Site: brandenburg
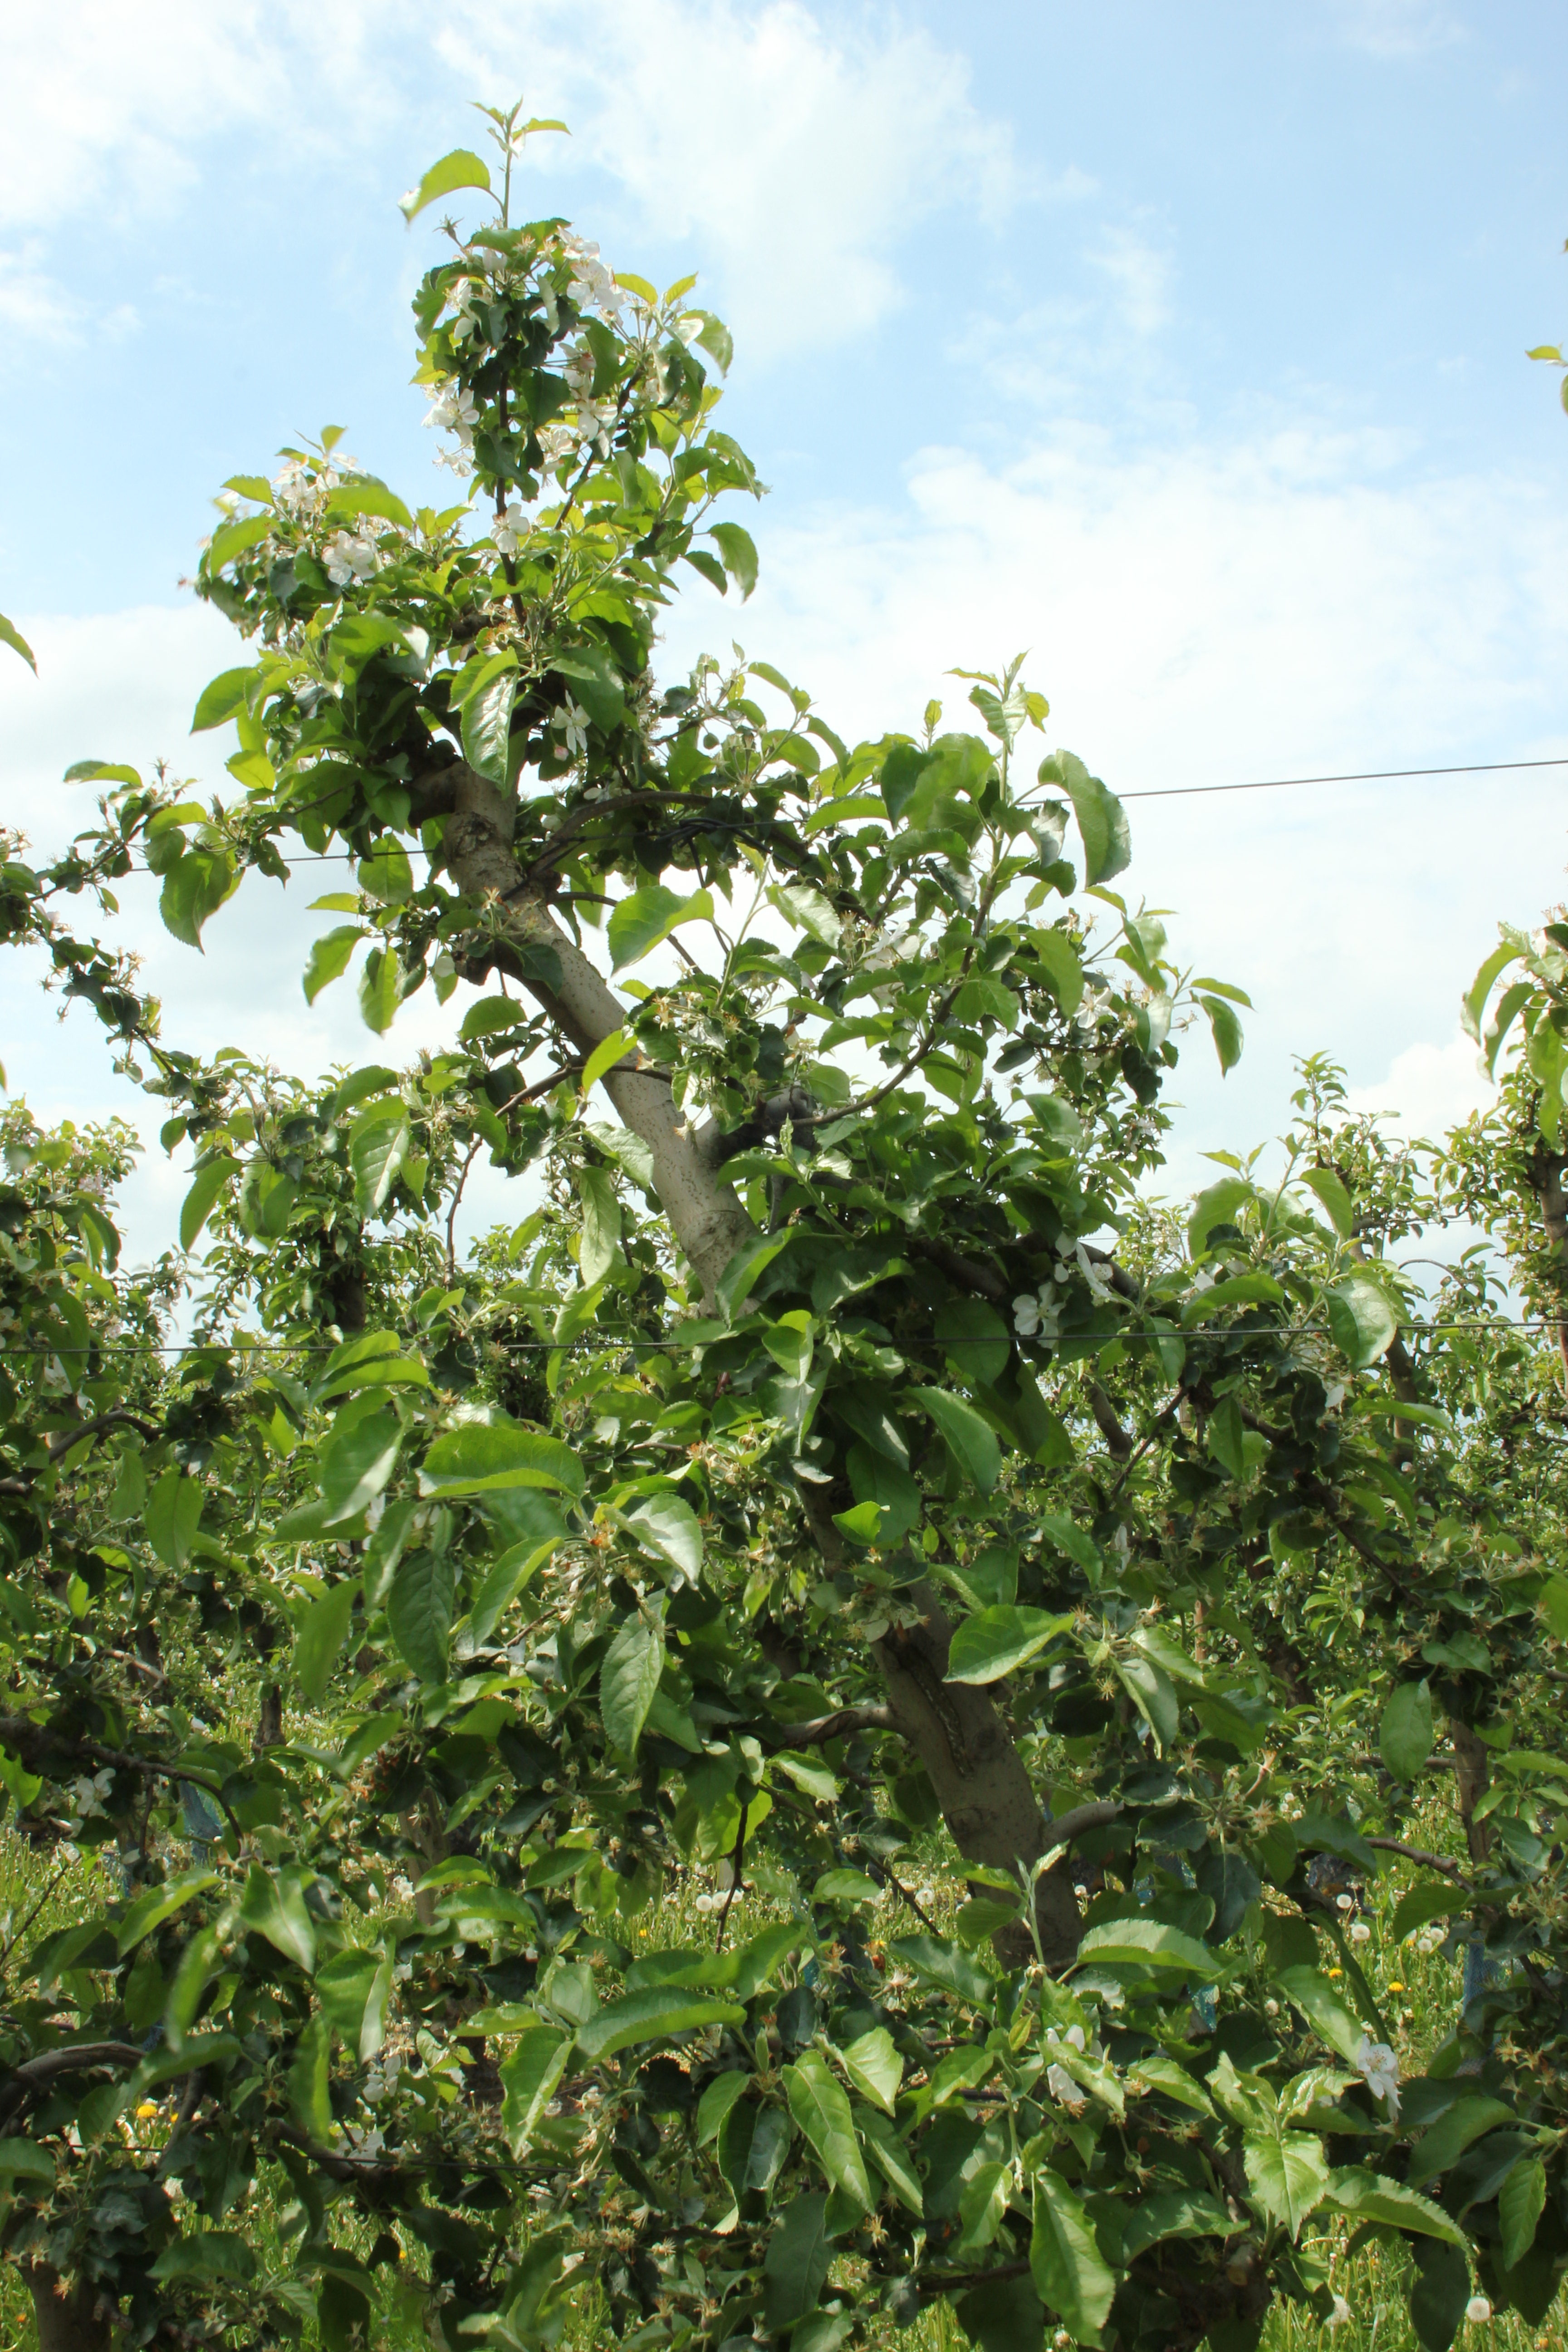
Growth stage (BBCH 67): Flowering